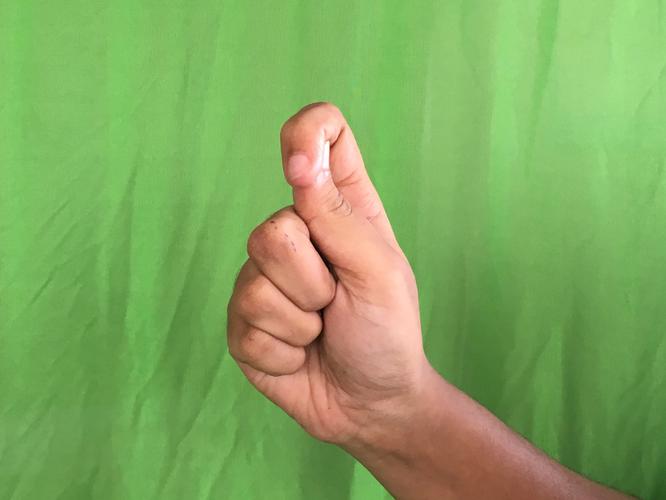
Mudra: Kapith
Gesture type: single_hand